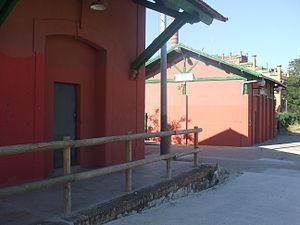
La gare de Celrà est une gare ferroviaire espagnole située sur le territoire de la commune de Celrà, dans la comarque du Gironès, dans la province de Gérone, en Catalogne.
La Compañía de los Ferrocarriles de Tarragona a Barcelona y Francia était une compagnie ferroviaire espagnole.